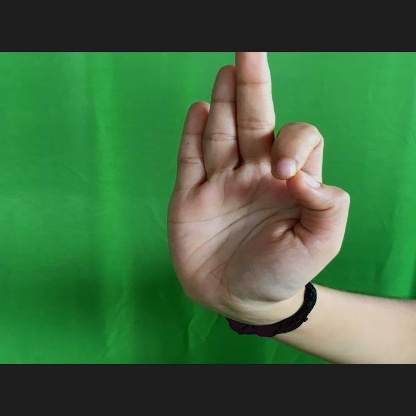
Mudra: Aralam